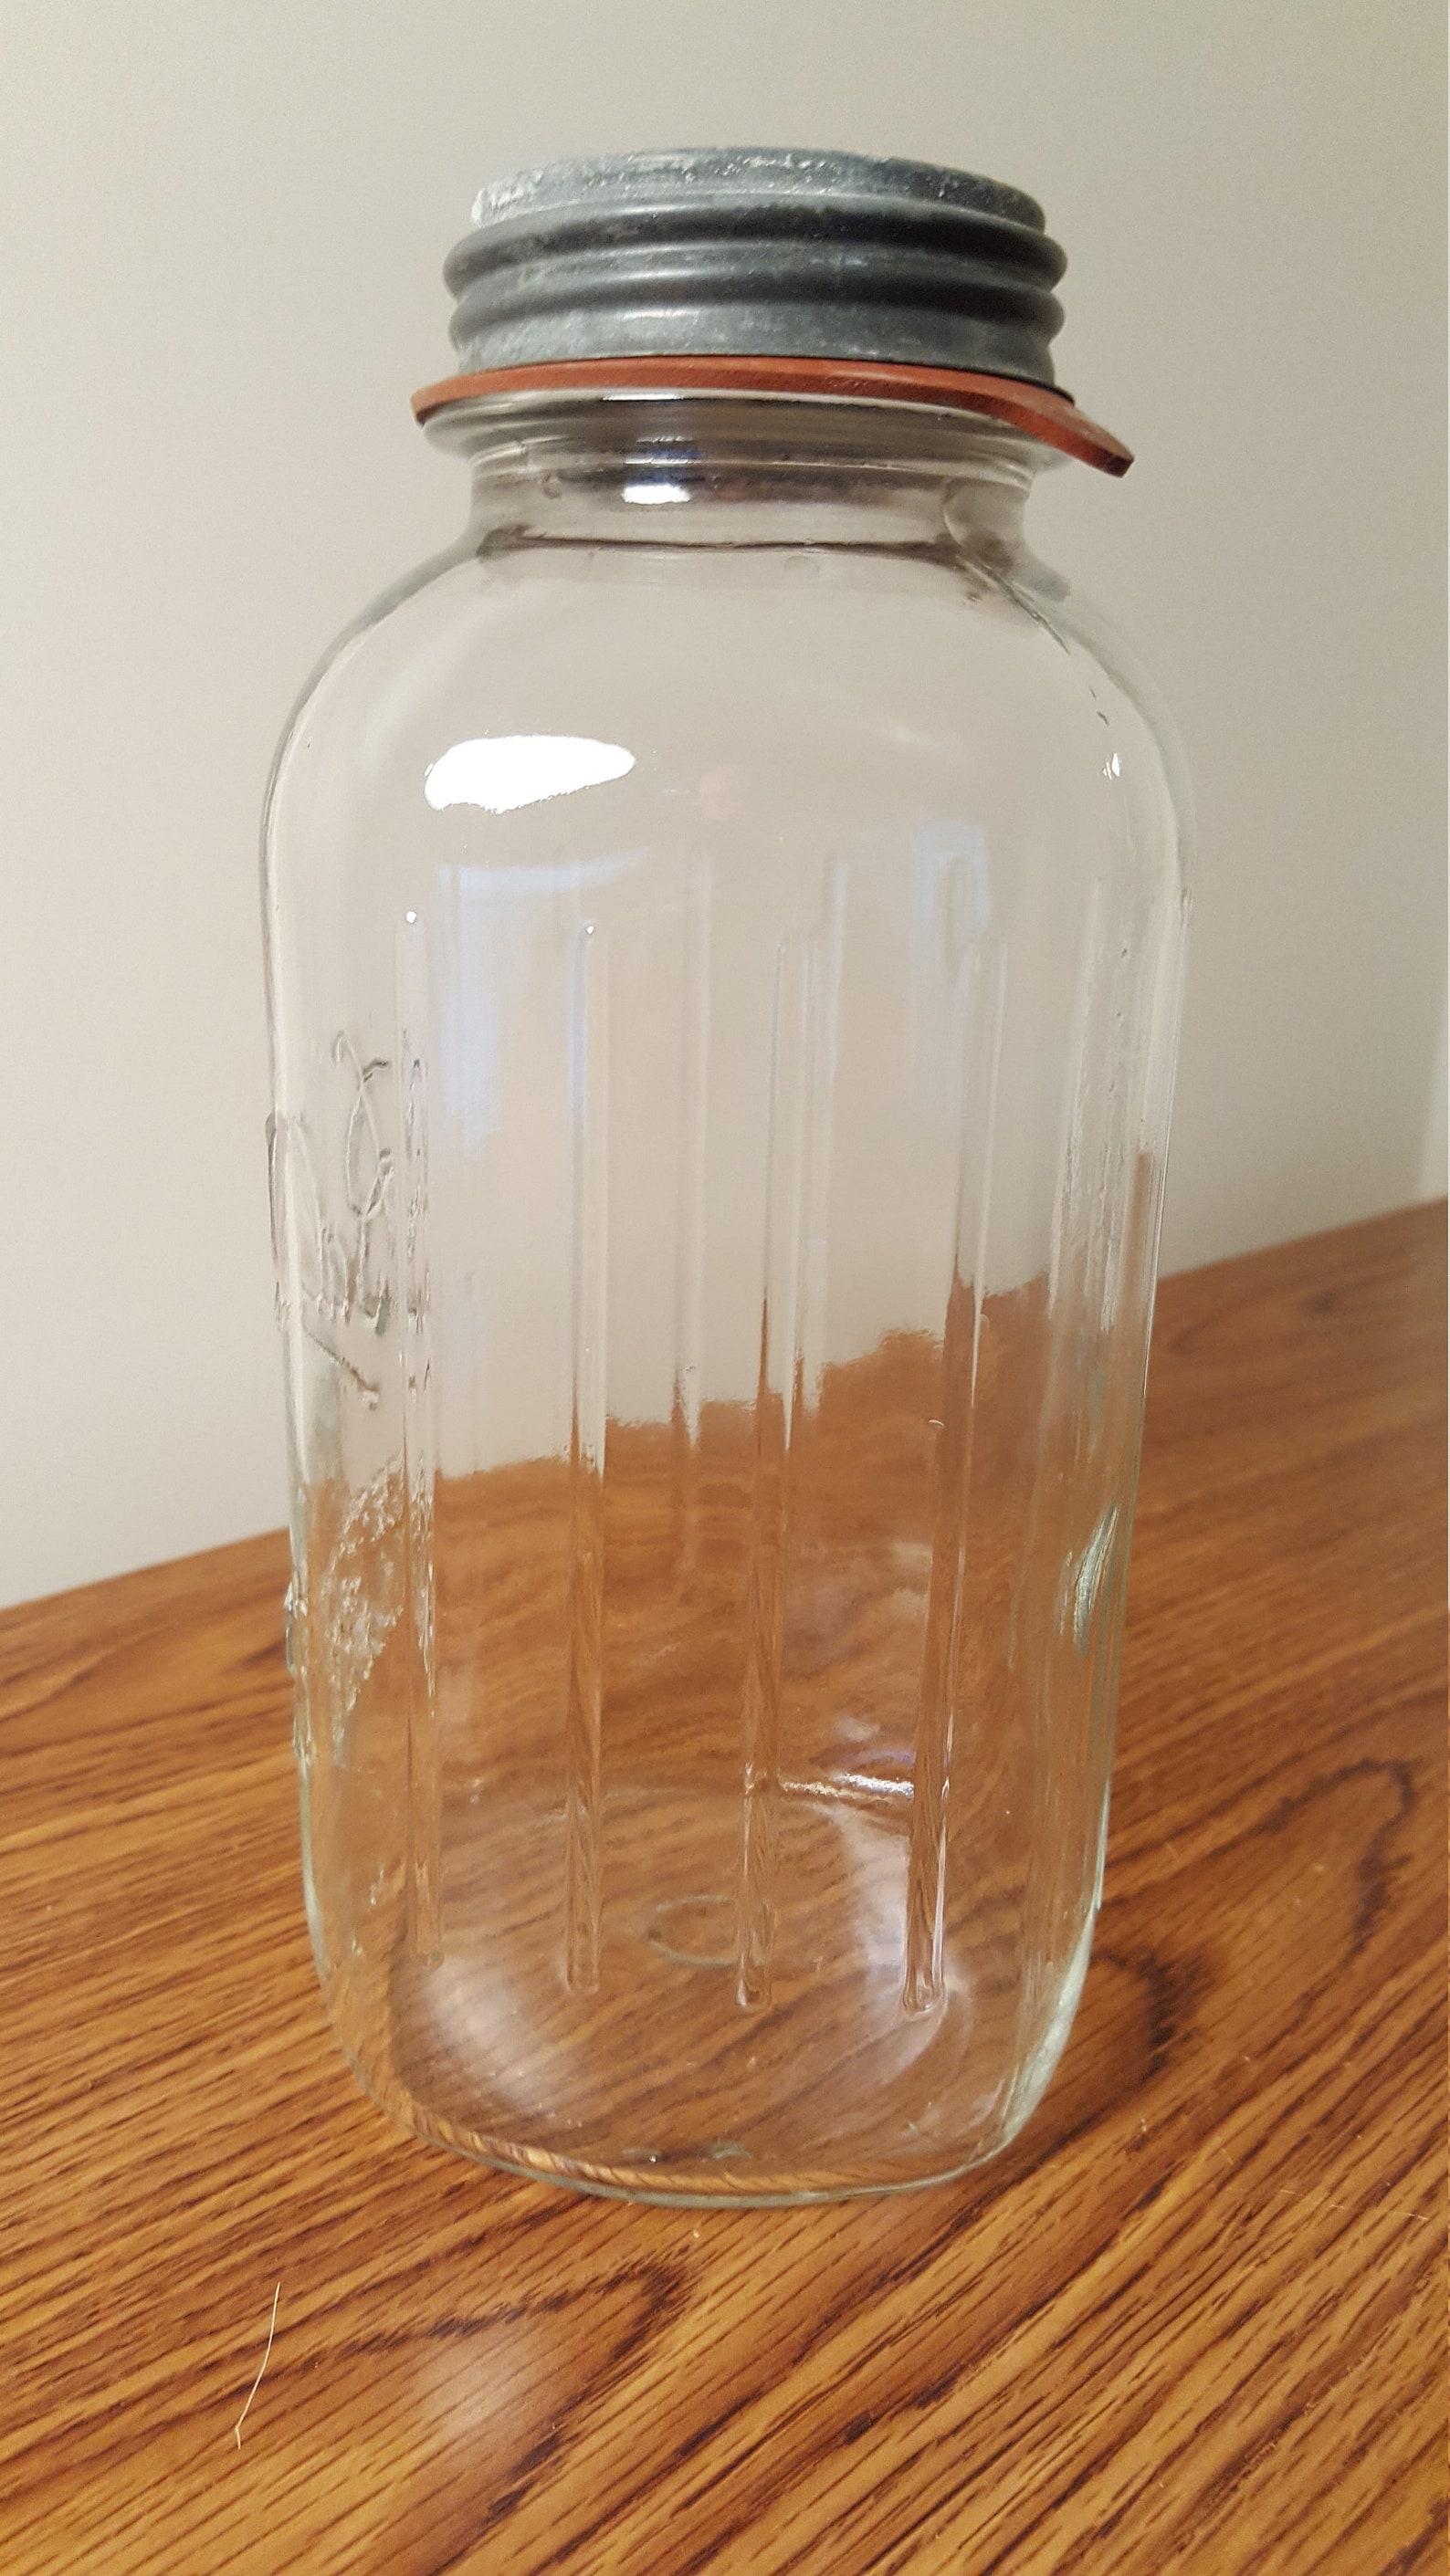
Waste category: glass